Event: Nepal Earthquake
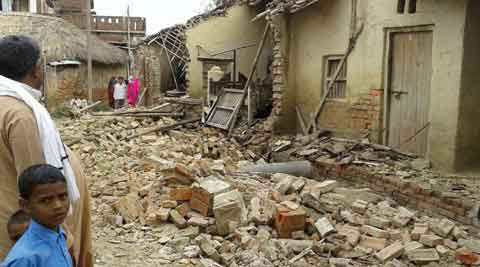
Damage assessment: damage